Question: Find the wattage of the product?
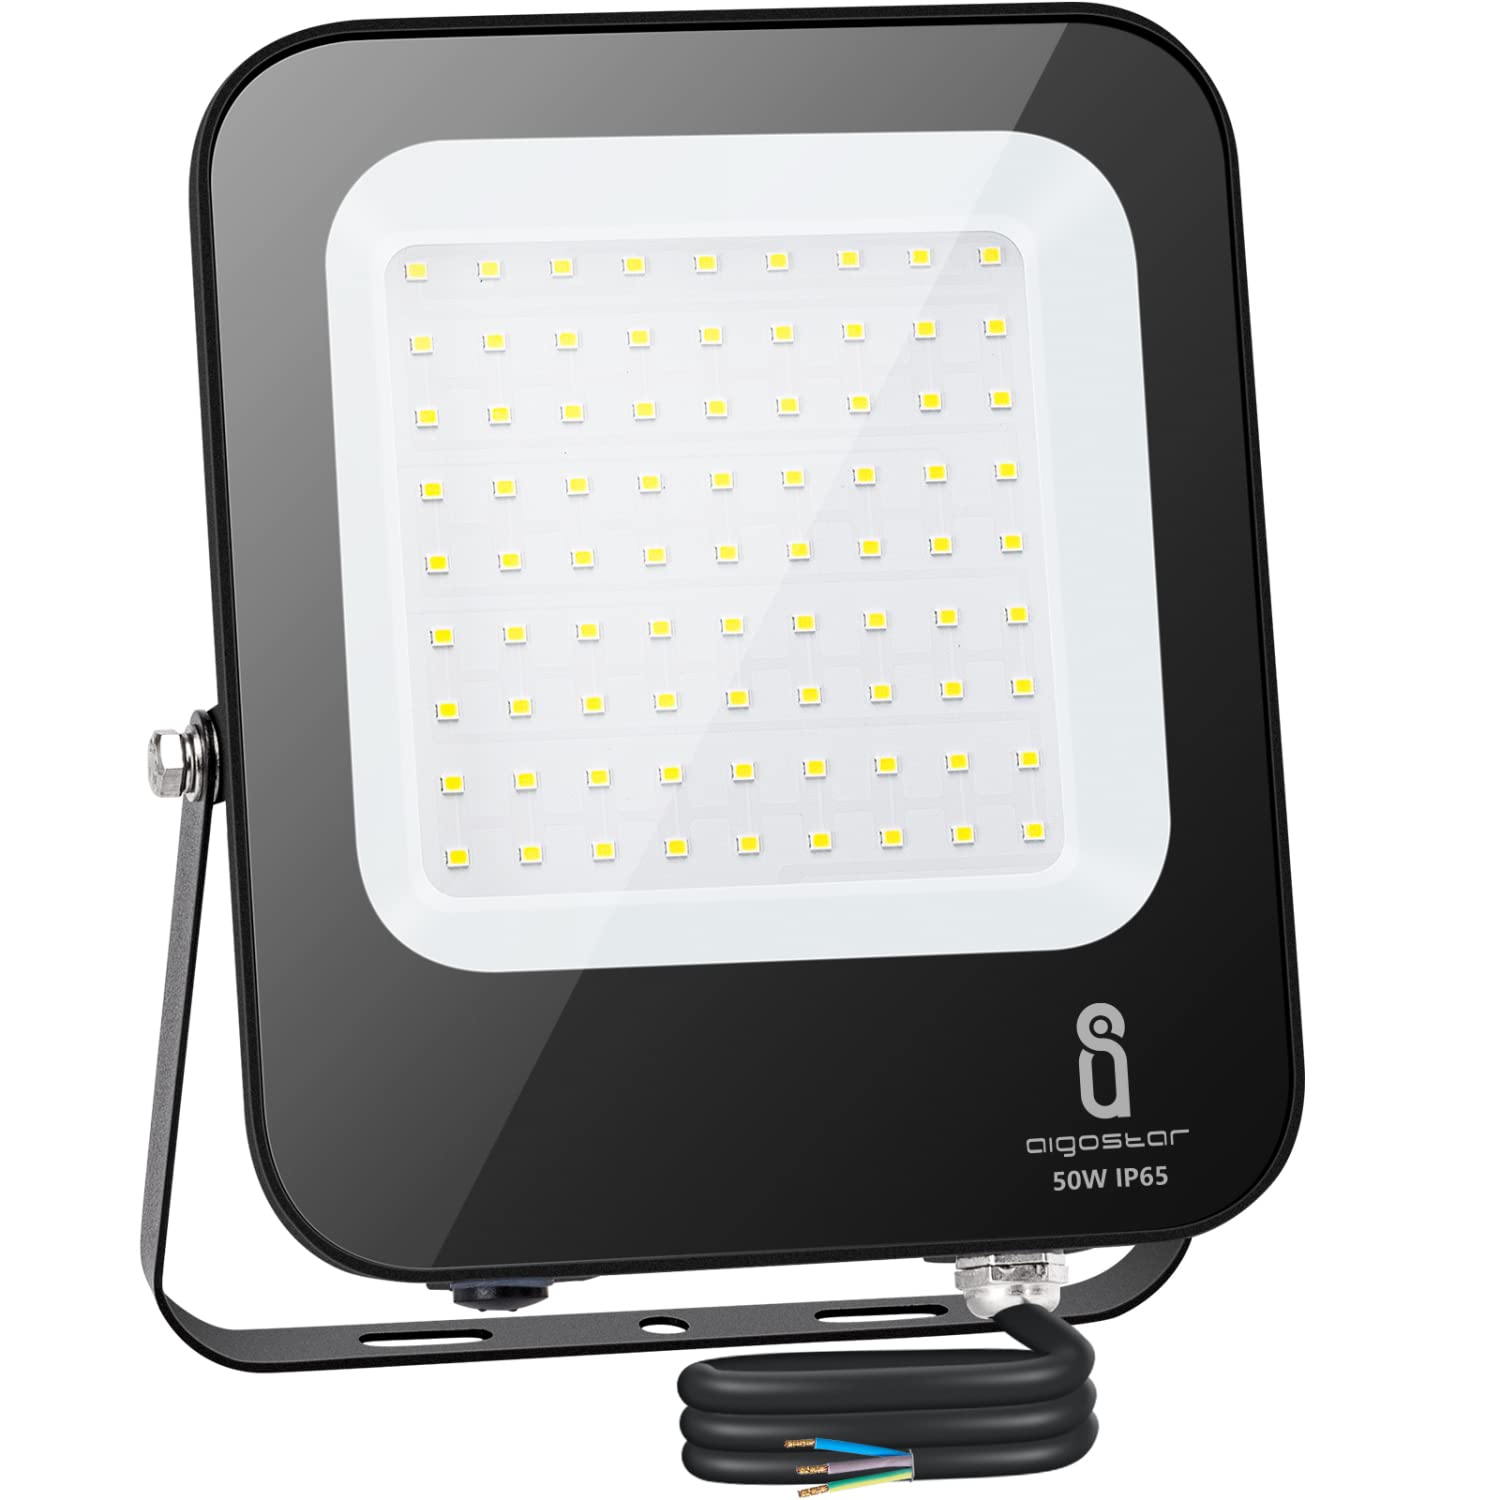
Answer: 50.0 watt